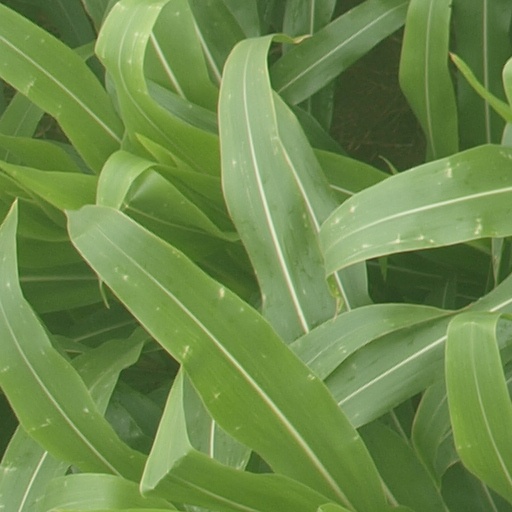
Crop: maize; corn